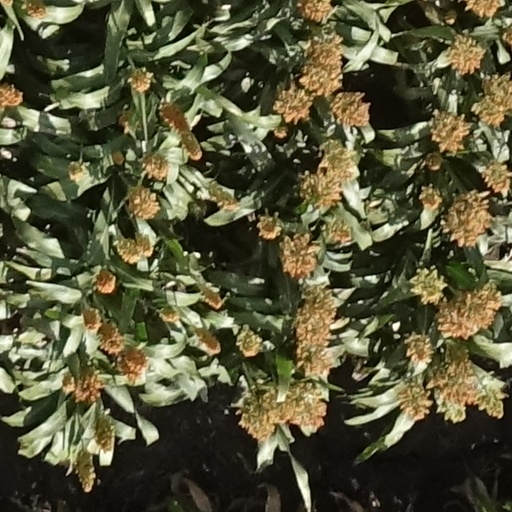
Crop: sorghum